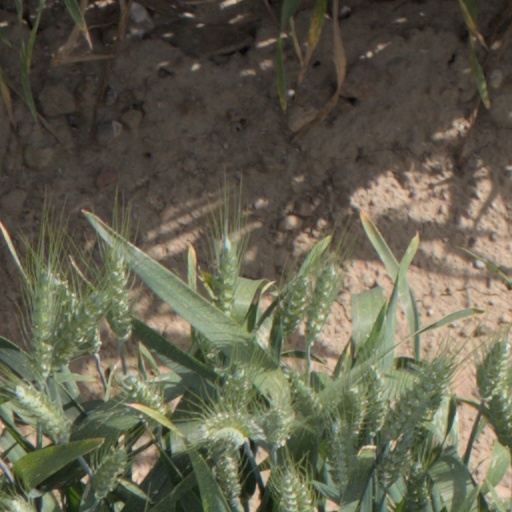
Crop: wheat